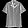
Label: Shirt